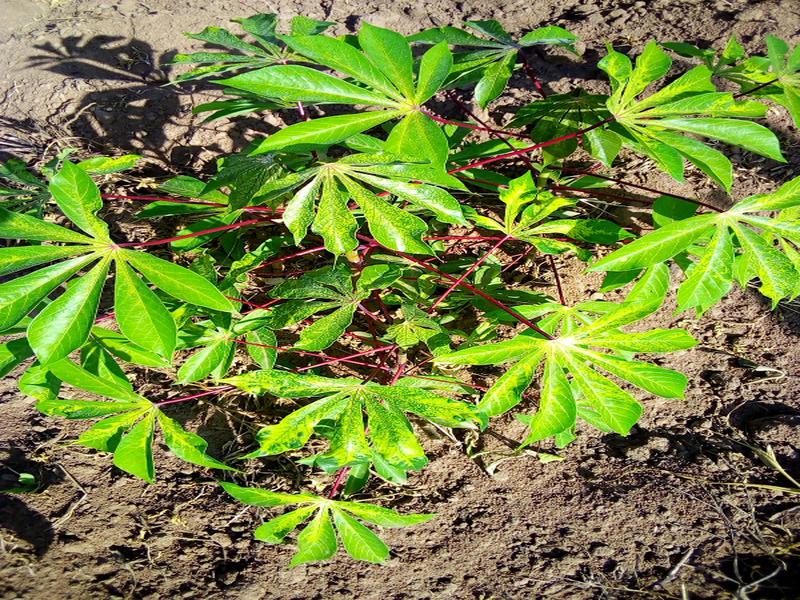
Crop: cassava
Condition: mosaic_disease